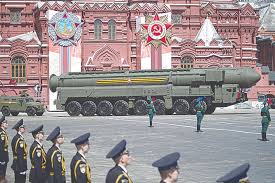
Label: Air Defense